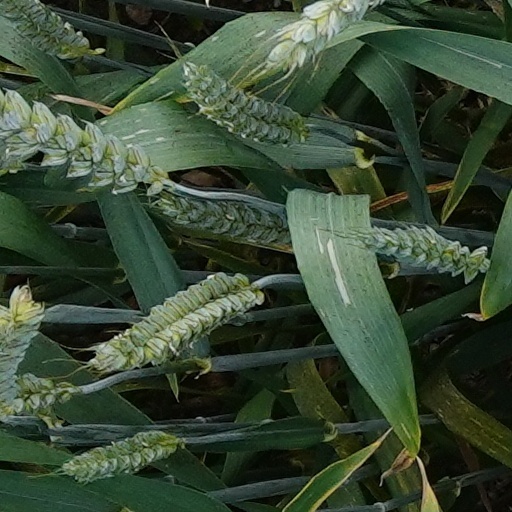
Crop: wheat